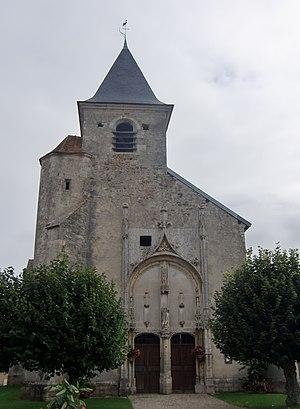
Eglise de Jully-sur-Sarce (Aube - Champagne - France)
Jully-sur-Sarce est une commune française, située dans le département de l'Aube en région Grand Est.
L'église Saint-Louis est une église située à Jully-sur-Sarce, en France.
Cet article recense les monuments historiques de l'Aube, en France.